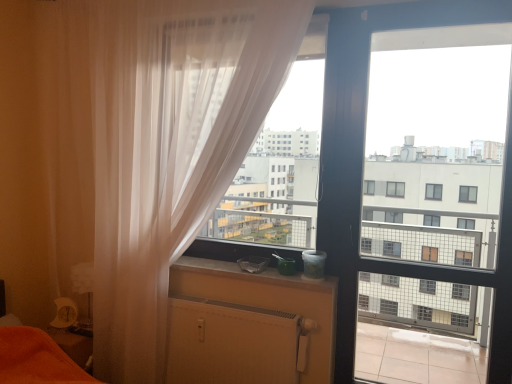
Question: There is one radiator in front of the transparent plastic window screen at center. Please locate it and provide its 2D coordinates.
Answer: [(0.457, 0.893)]